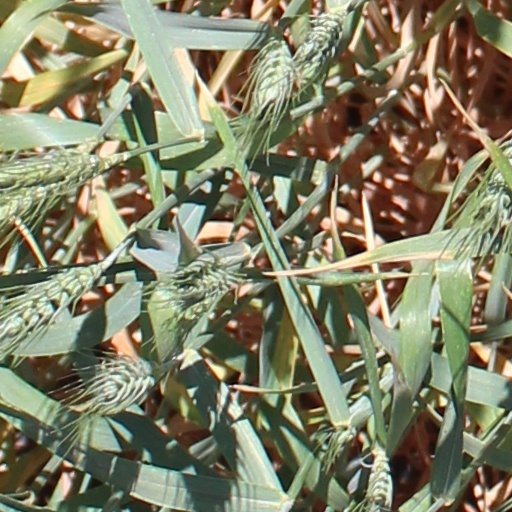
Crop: wheat